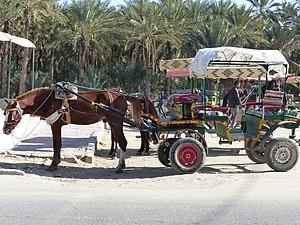
Attelage touristique à Tozeur, en Tunisie